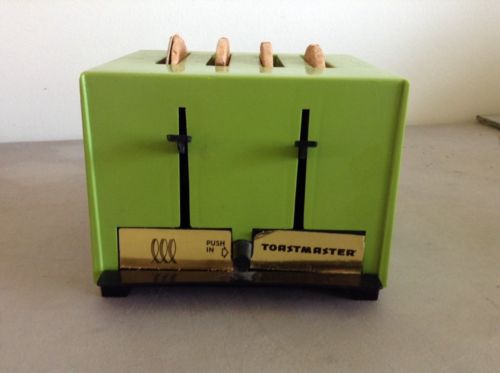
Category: toaster